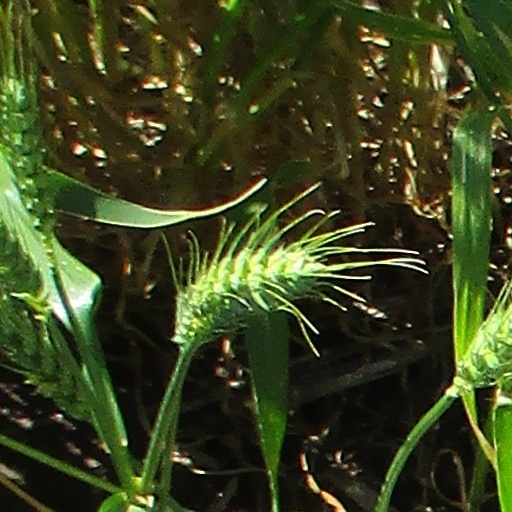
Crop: wheat